Citizen science

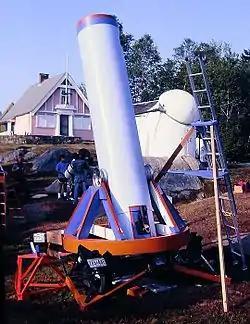
Amateur astronomers can build their own equipment and can hold star parties and gatherings, such as Stellafane.

Astronomy has long been a field where amateurs have contributed throughout time, all the way up to the present day.